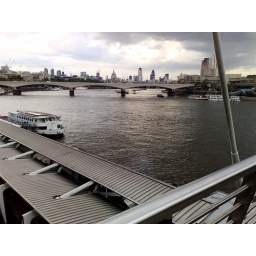
cross over the river on the way to the RFH